Sophie Gray

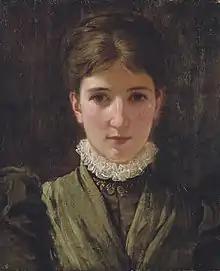
Charles Edward Perugini; "Portrait of Sophia Gray"; oil on canvas, 26.6 x 22.2 cm, previously attributed J E Millais.

In 1868 Gray became unwell. It is clear from letters at the time that she was suffering from anorexia nervosa. She also became restless and obsessed with music, especially piano playing. Her speech was often incoherent. In March 1869 Millais wrote to William Holman Hunt that Gray had "been ill a whole year, and away from home, with hysteria."